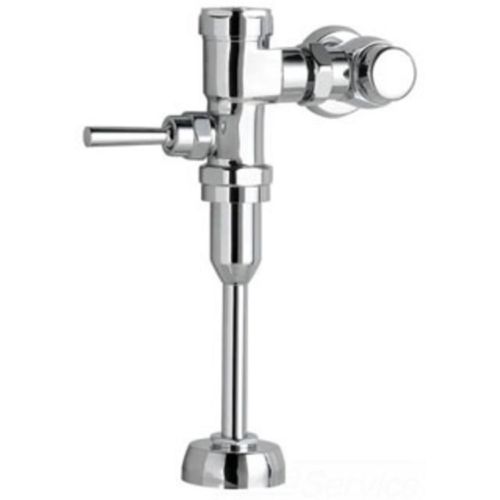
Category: stapler